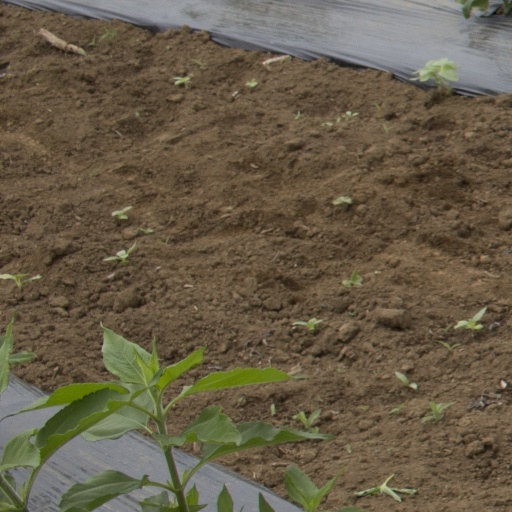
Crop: Jerusalem artichoke